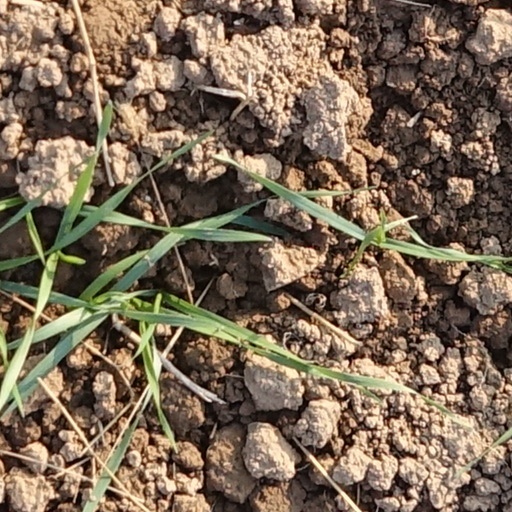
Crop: wheat